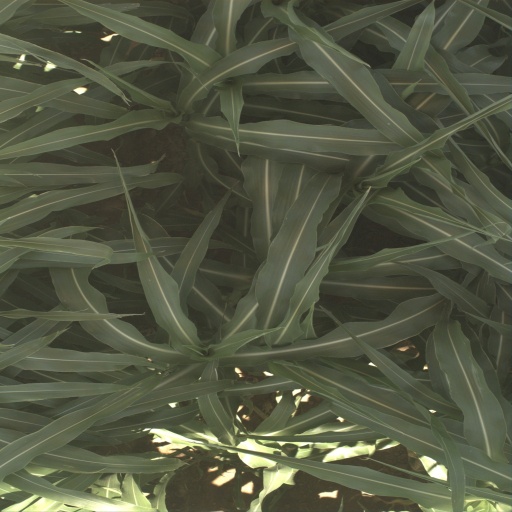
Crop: sorghum